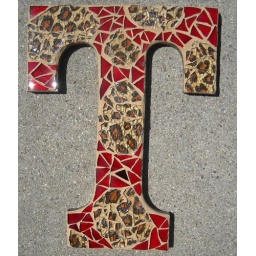
That red glass plate really sparkles in the sun! There are a few pieces of red mirror, too.